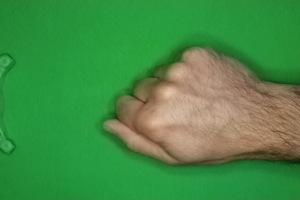
Label: rock